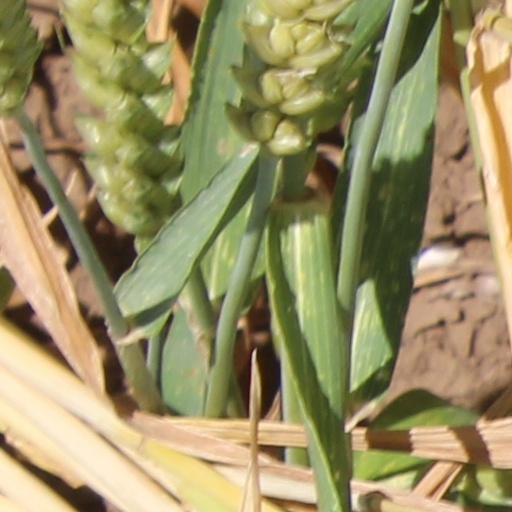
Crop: wheat